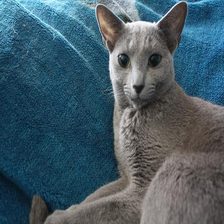
Species: cat
Breed: Russian Blue